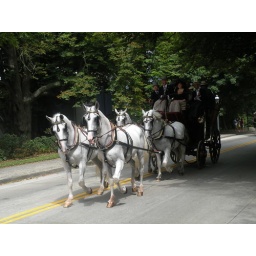
Four white horses pulling a coach in Newport.